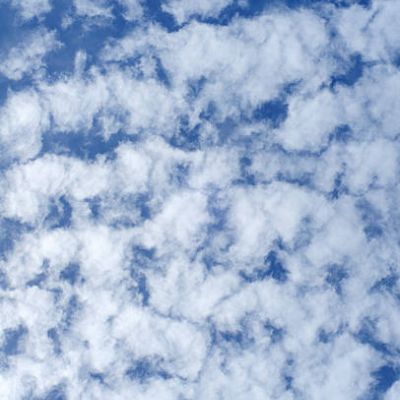
Cloud type: Altocumulus (Ac)